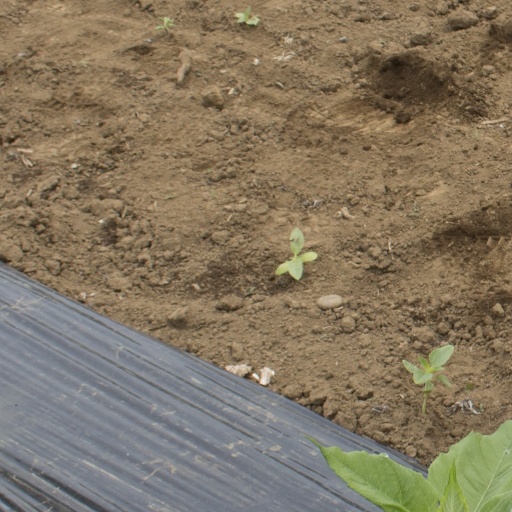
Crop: Jerusalem artichoke